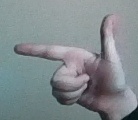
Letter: yaa